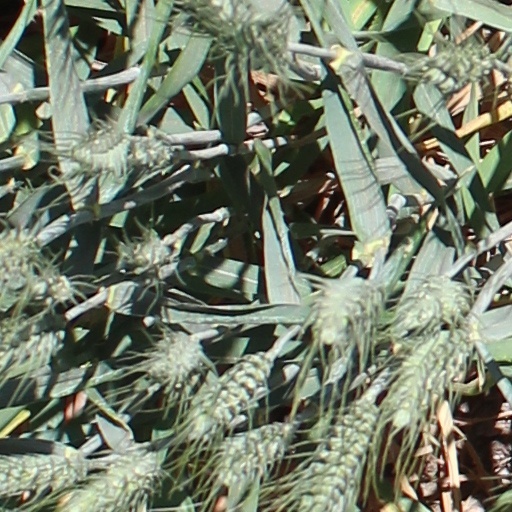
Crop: wheat